ABC Radio Studios, Rockhampton

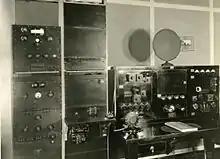
4RK control room equipment, 1931

In June 1963 the Australian Government purchased the building for use as television station for the Australian Broadcasting Commission (ABC). Tenders were called for the conversion of the building by the Commonwealth Department of Works in July 1963. The conversion plans included provisions for sound proofing and air-conditioning in some parts as well as a video-tape room, telecine room, control room, studio, news room, general offices, technician's room, a film dispatch room and a facilities room. The ABC occupied the former Mount Morgan Gold Mining Company offices as well as the building adjacent on the southern side and connected the two via a temporary garage structure. The establishment of the studio cost £500,000.